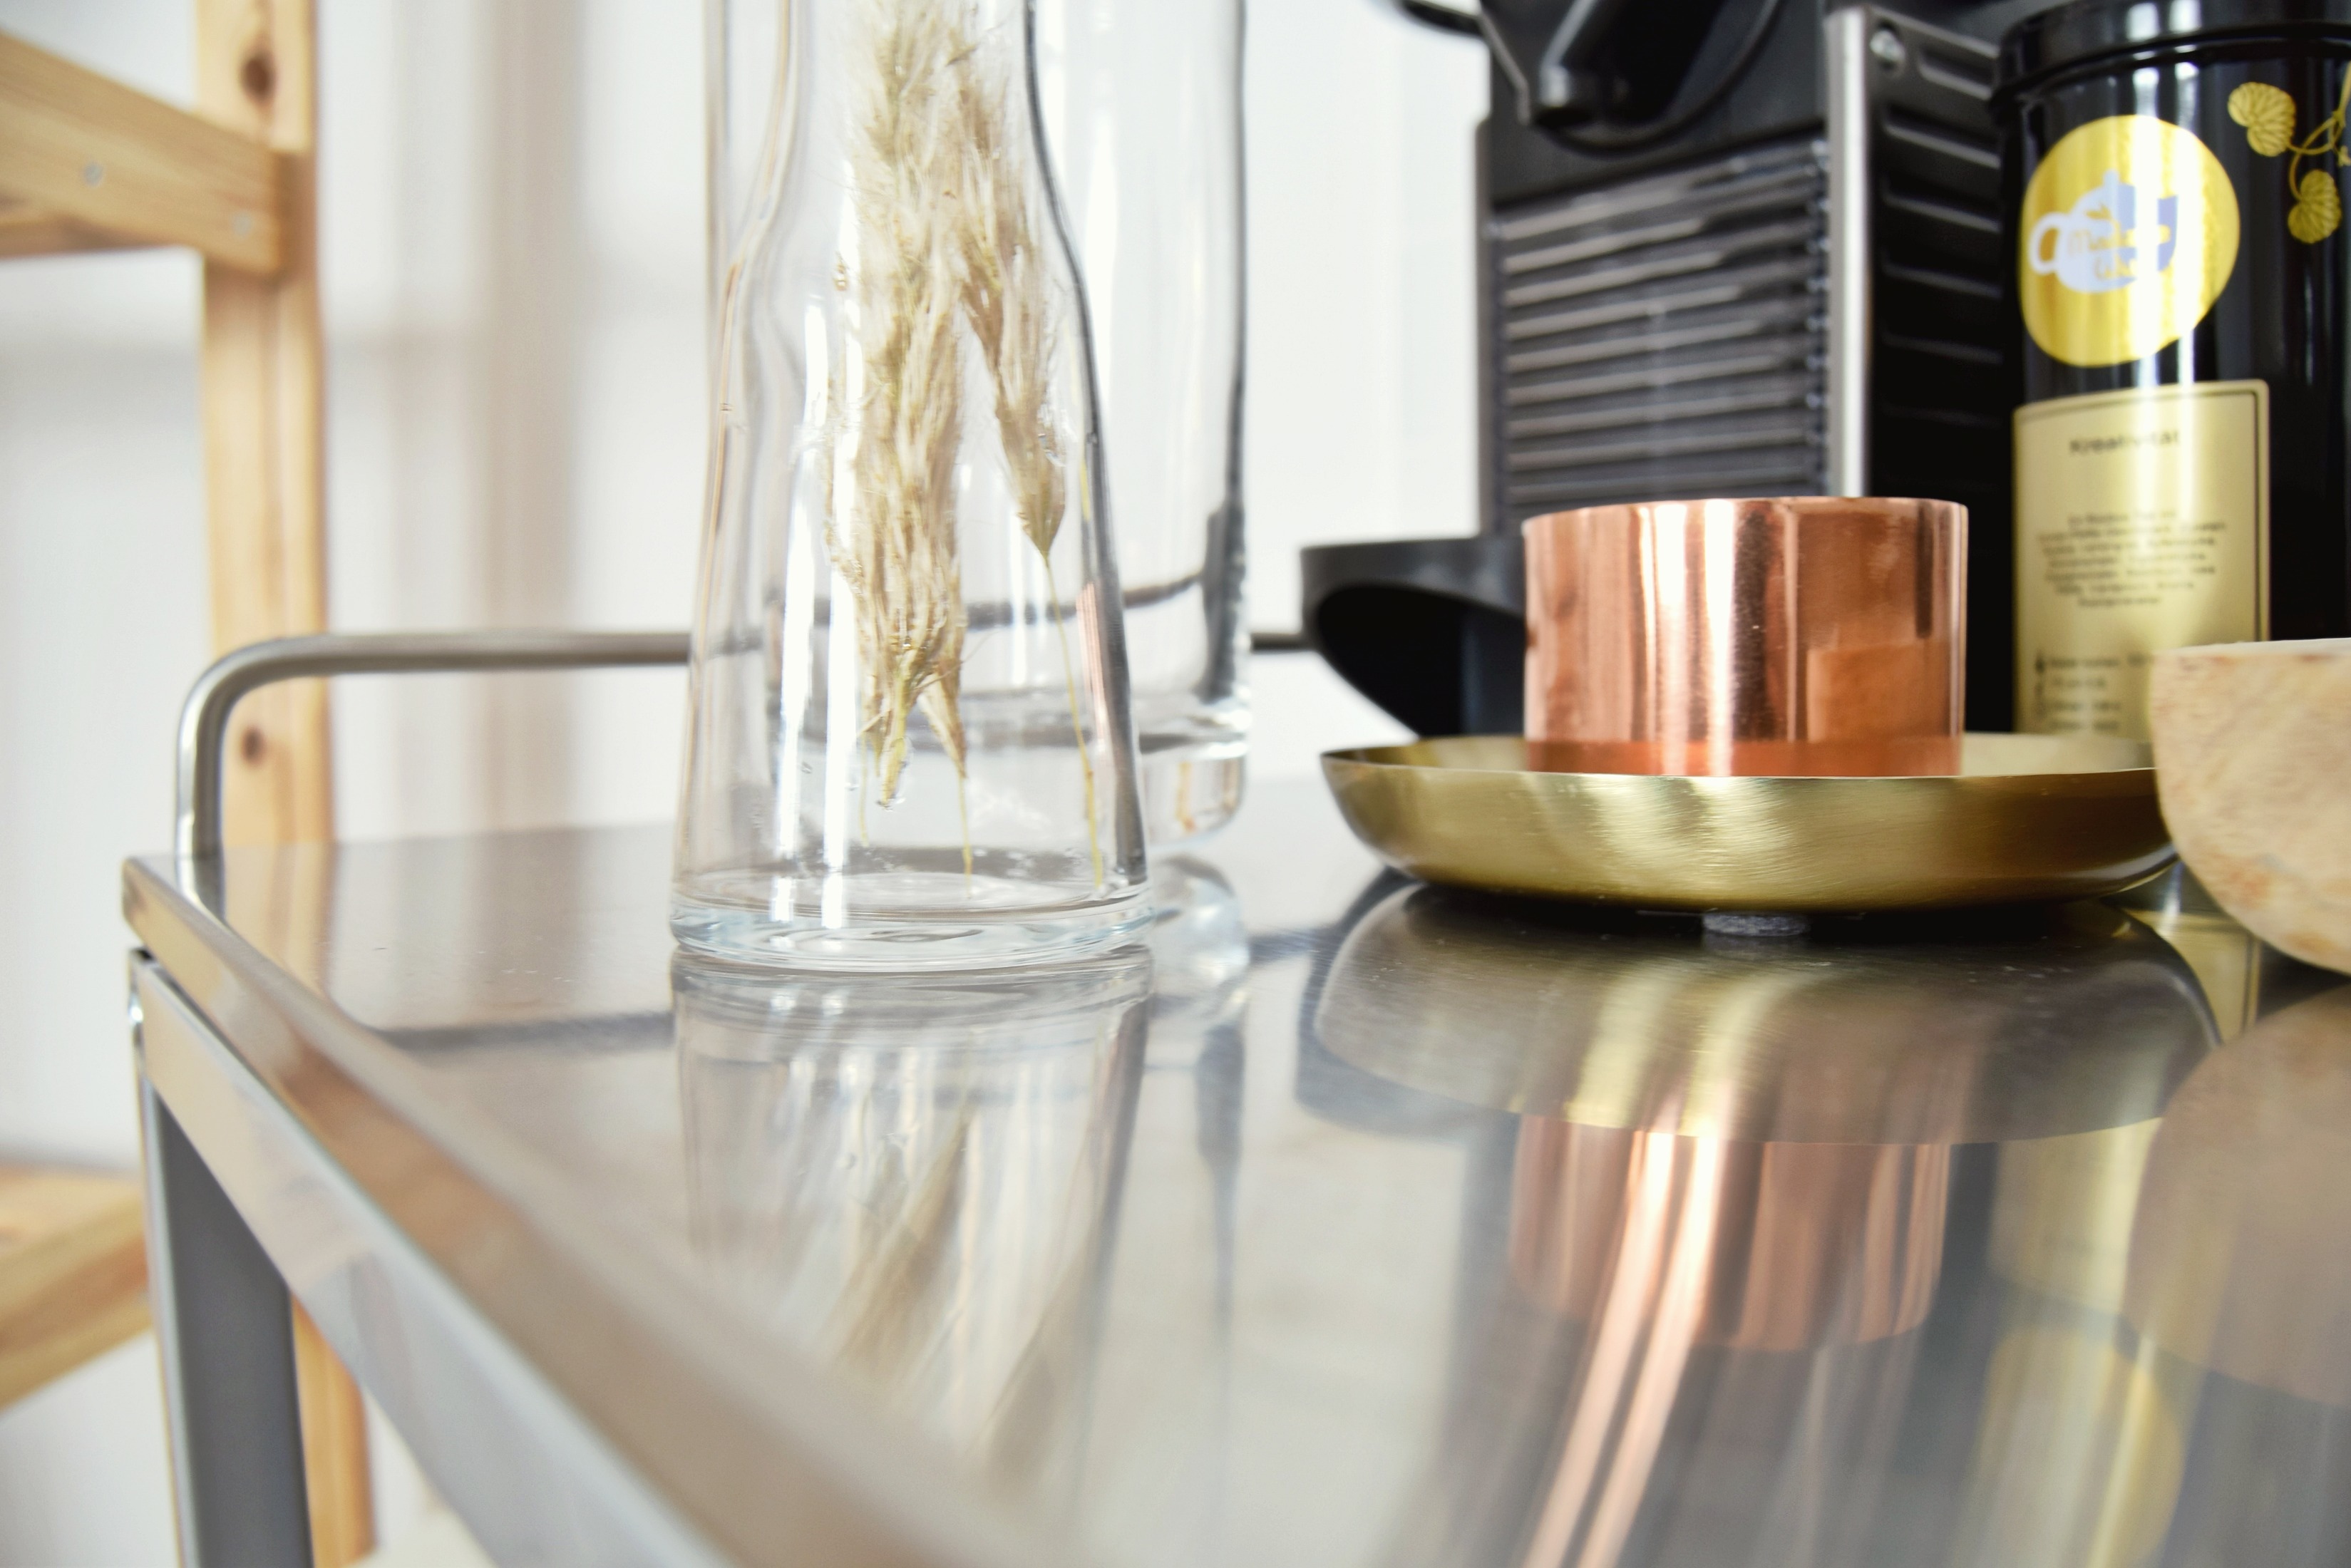
table, restaurant, meal, furniture, room, lighting, interior design, design, dining room, man made object